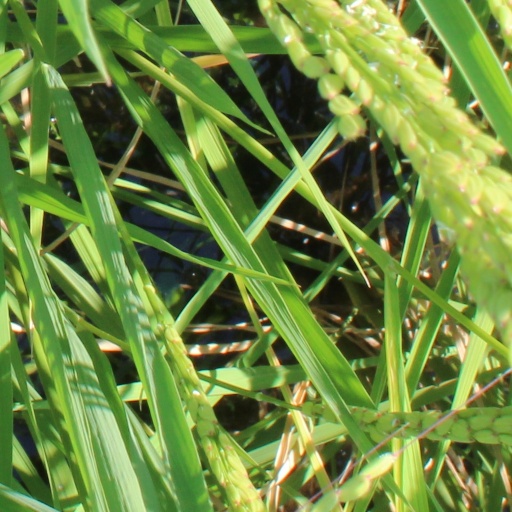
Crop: rice